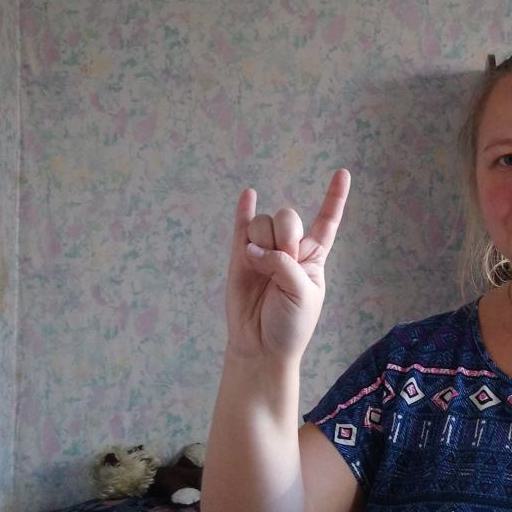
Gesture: rock